John Giffard (1602–1665)

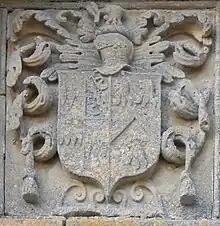
Stone heraldic escutcheon above porch, Brightley Barton, with escutcheon signifying the marriage of Col. John Giffard and Joan Wyndham.

John Giffard was the eldest son and heir of Arthur Giffard (1580–1616) by his wife Agnes Leigh (died 1625), a daughter of Thomas Leigh of Burrough (anciently "Borow", "Borough", etc.) in the parish of Northam, near Bideford. Arthur had predeceased his own father John Giffard (died 1622), of Brightley, and thus Col. Giffard became heir to his grandfather. Arthur's mother was Honor Erle (1555-1638), a daughter of the courtier Walter Erle (d.1581) of Charborough in Dorset.